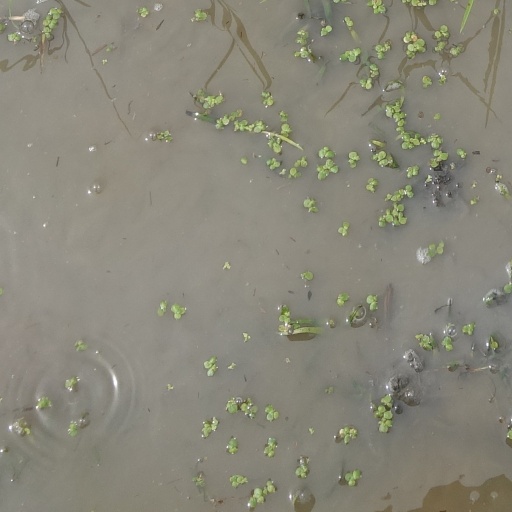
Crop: rice